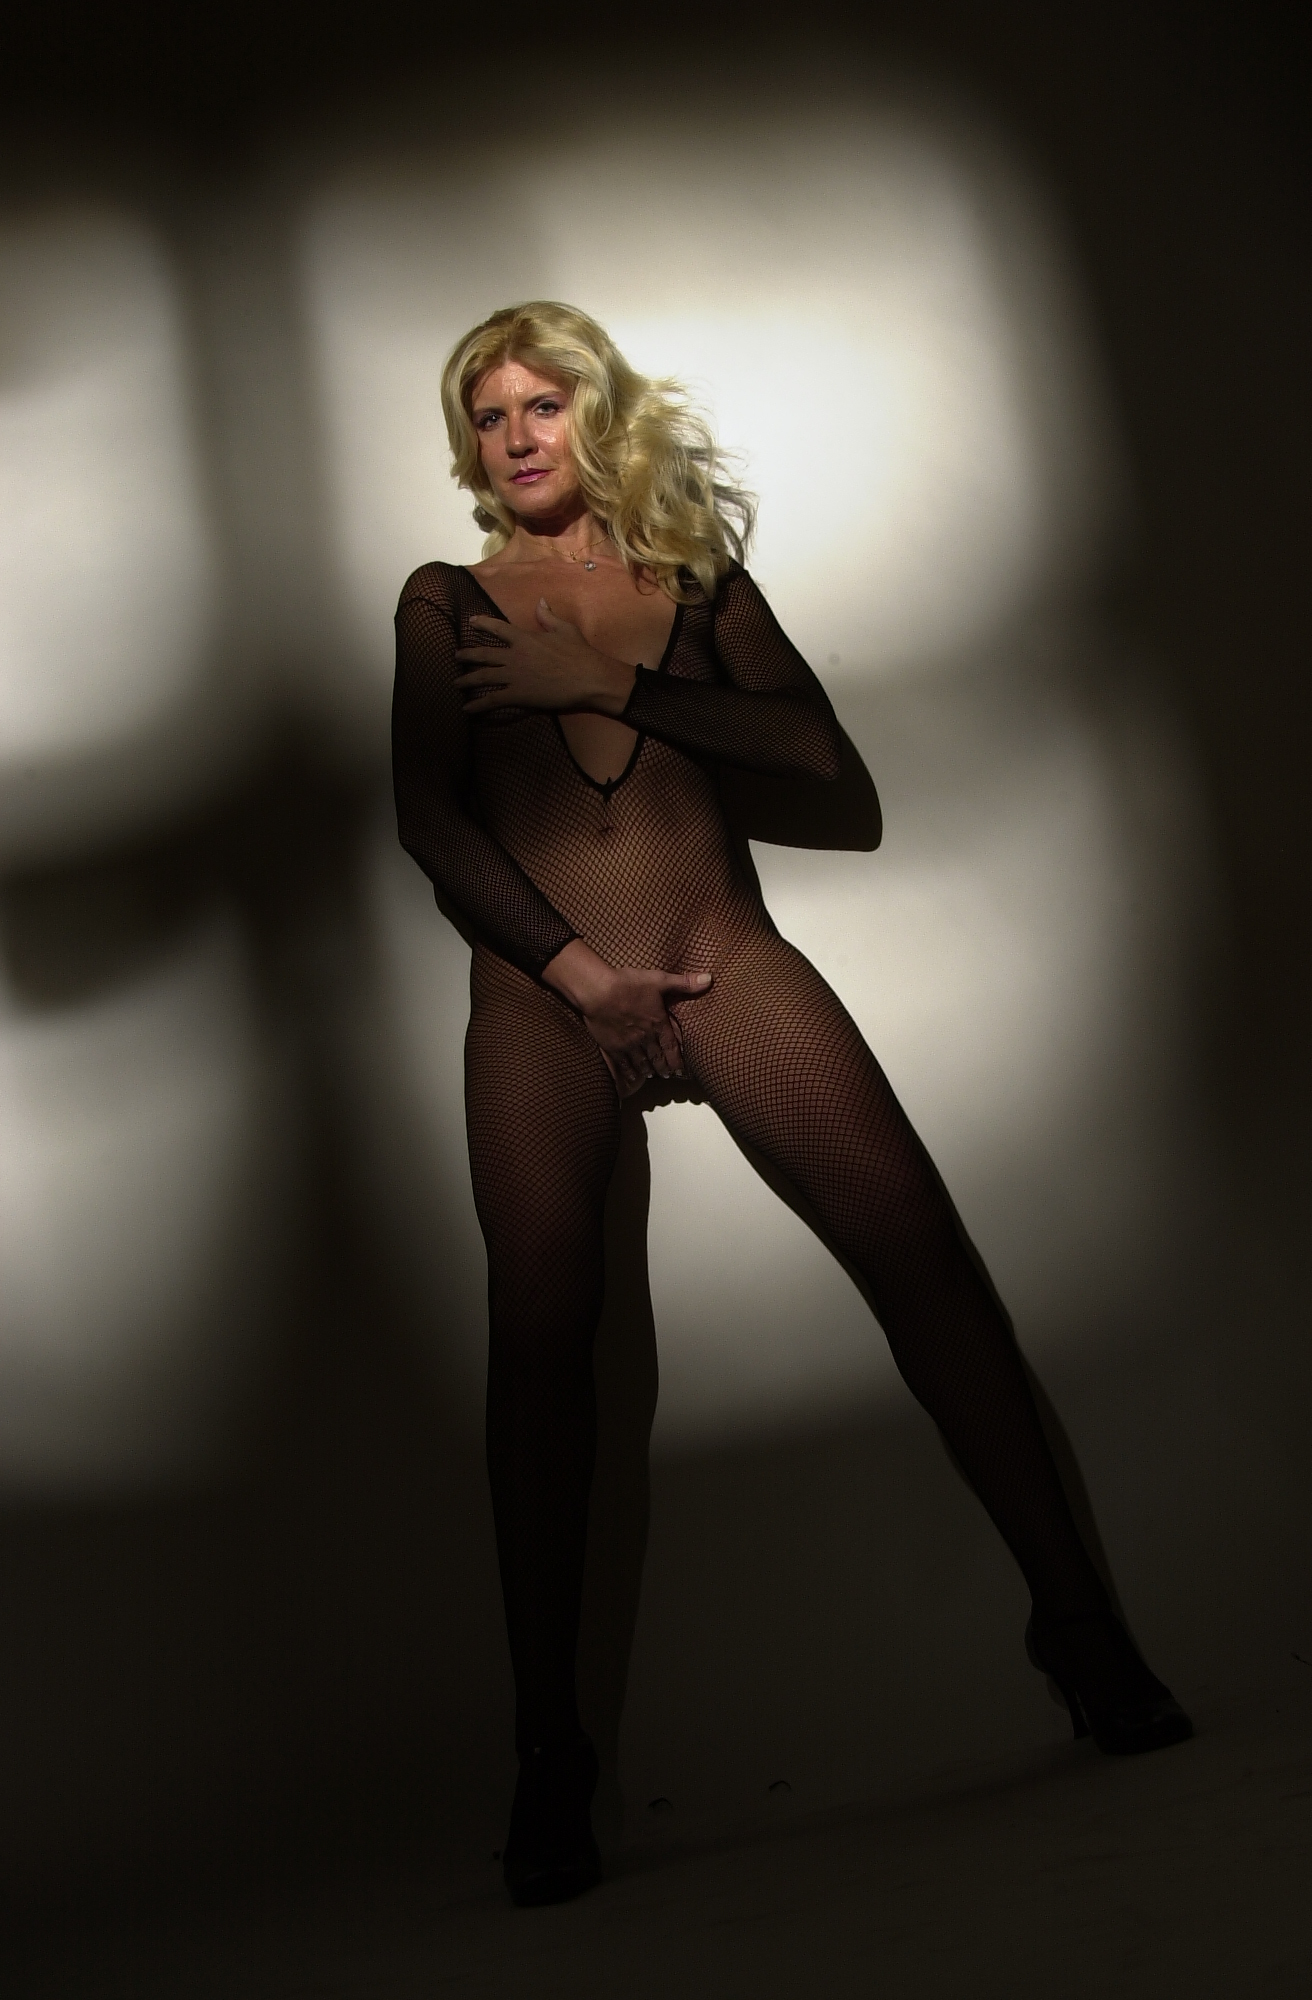
sandra, my fishnet suit, nude model, shaved pussy, high heels, blonde slut, italian escort, shoe, leg, flash photography, knee, thigh, See through clothing, art model, stocking, fetish model, fashion design, black hair, cg artwork, entertainment, waist, pantyhose, undergarment, lingerie, fashion model, human leg, long hair, performing arts, chest, darkness, event, sportswear, blond, boot, sitting, abdomen, flesh, monochrome, performance, fictional character, shadow, brassiere, tights, agent provocateur, sandal, midnight, photo shoot, monochrome photography